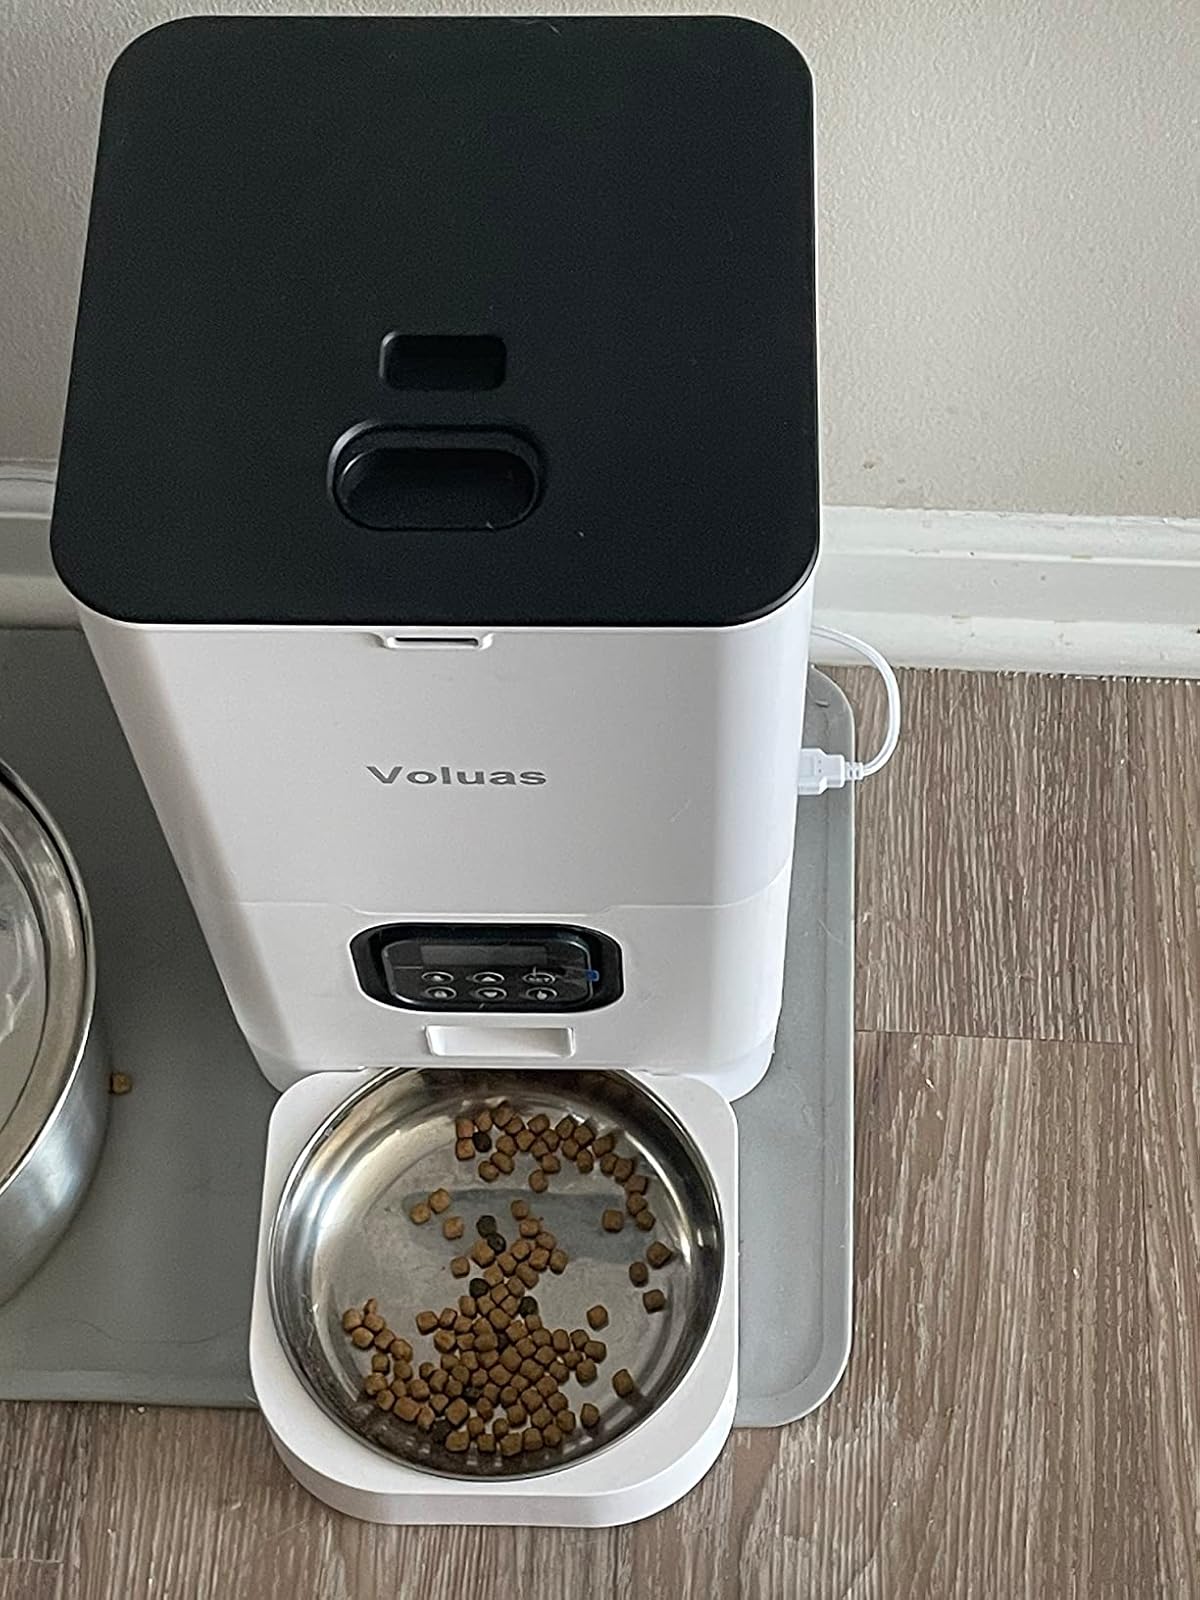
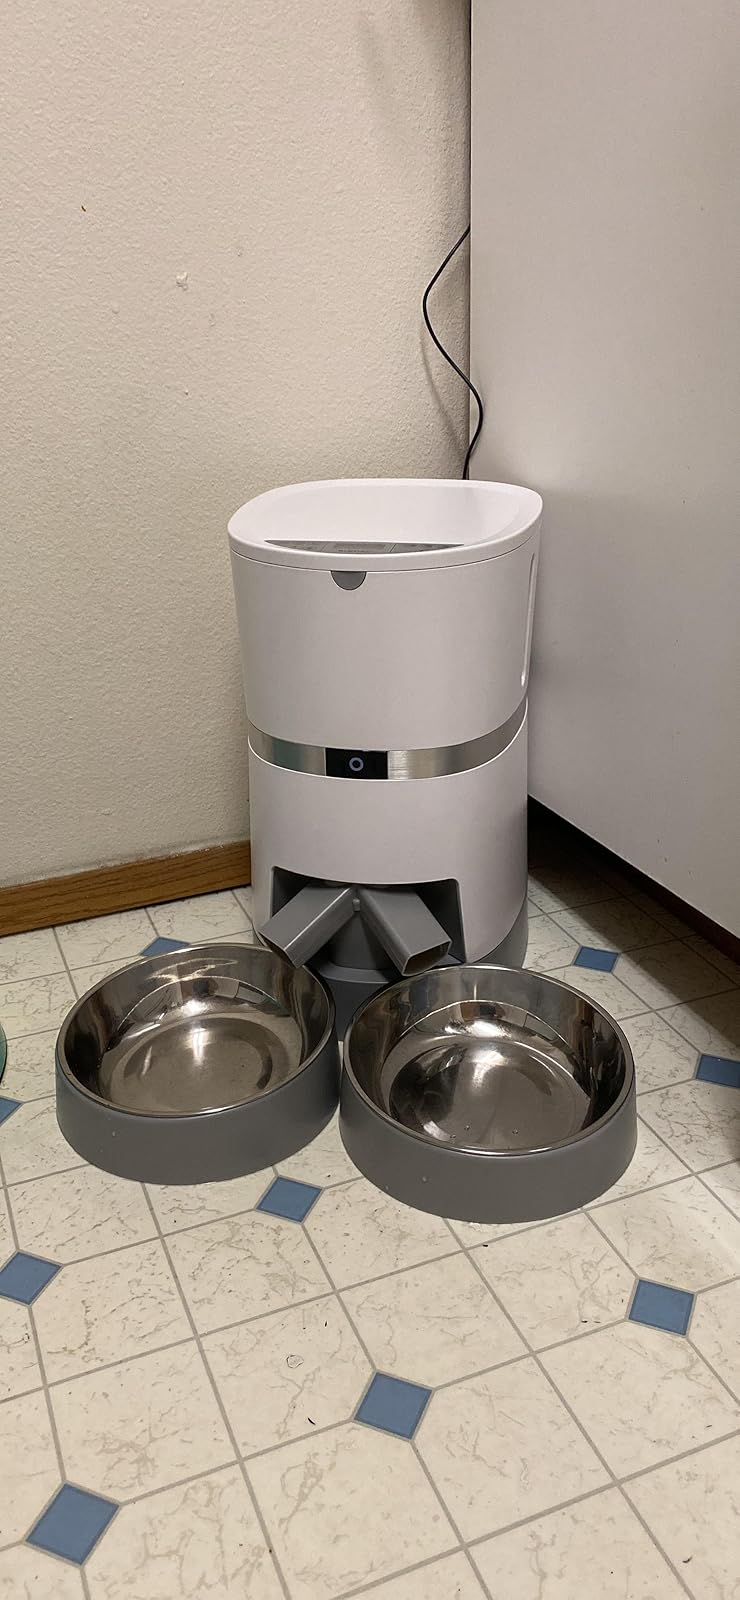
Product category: items_feeder
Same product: no